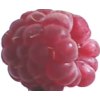
Label: raspberry